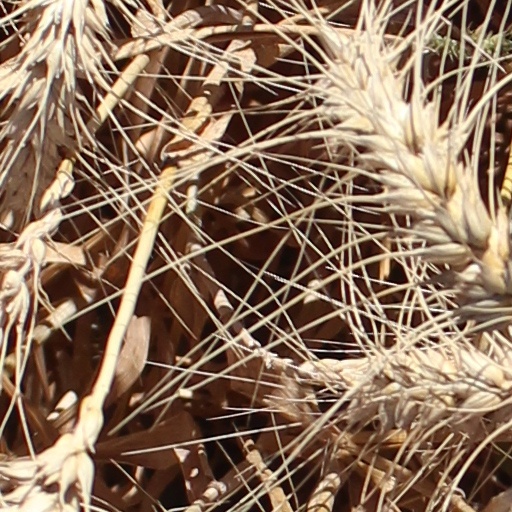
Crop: wheat